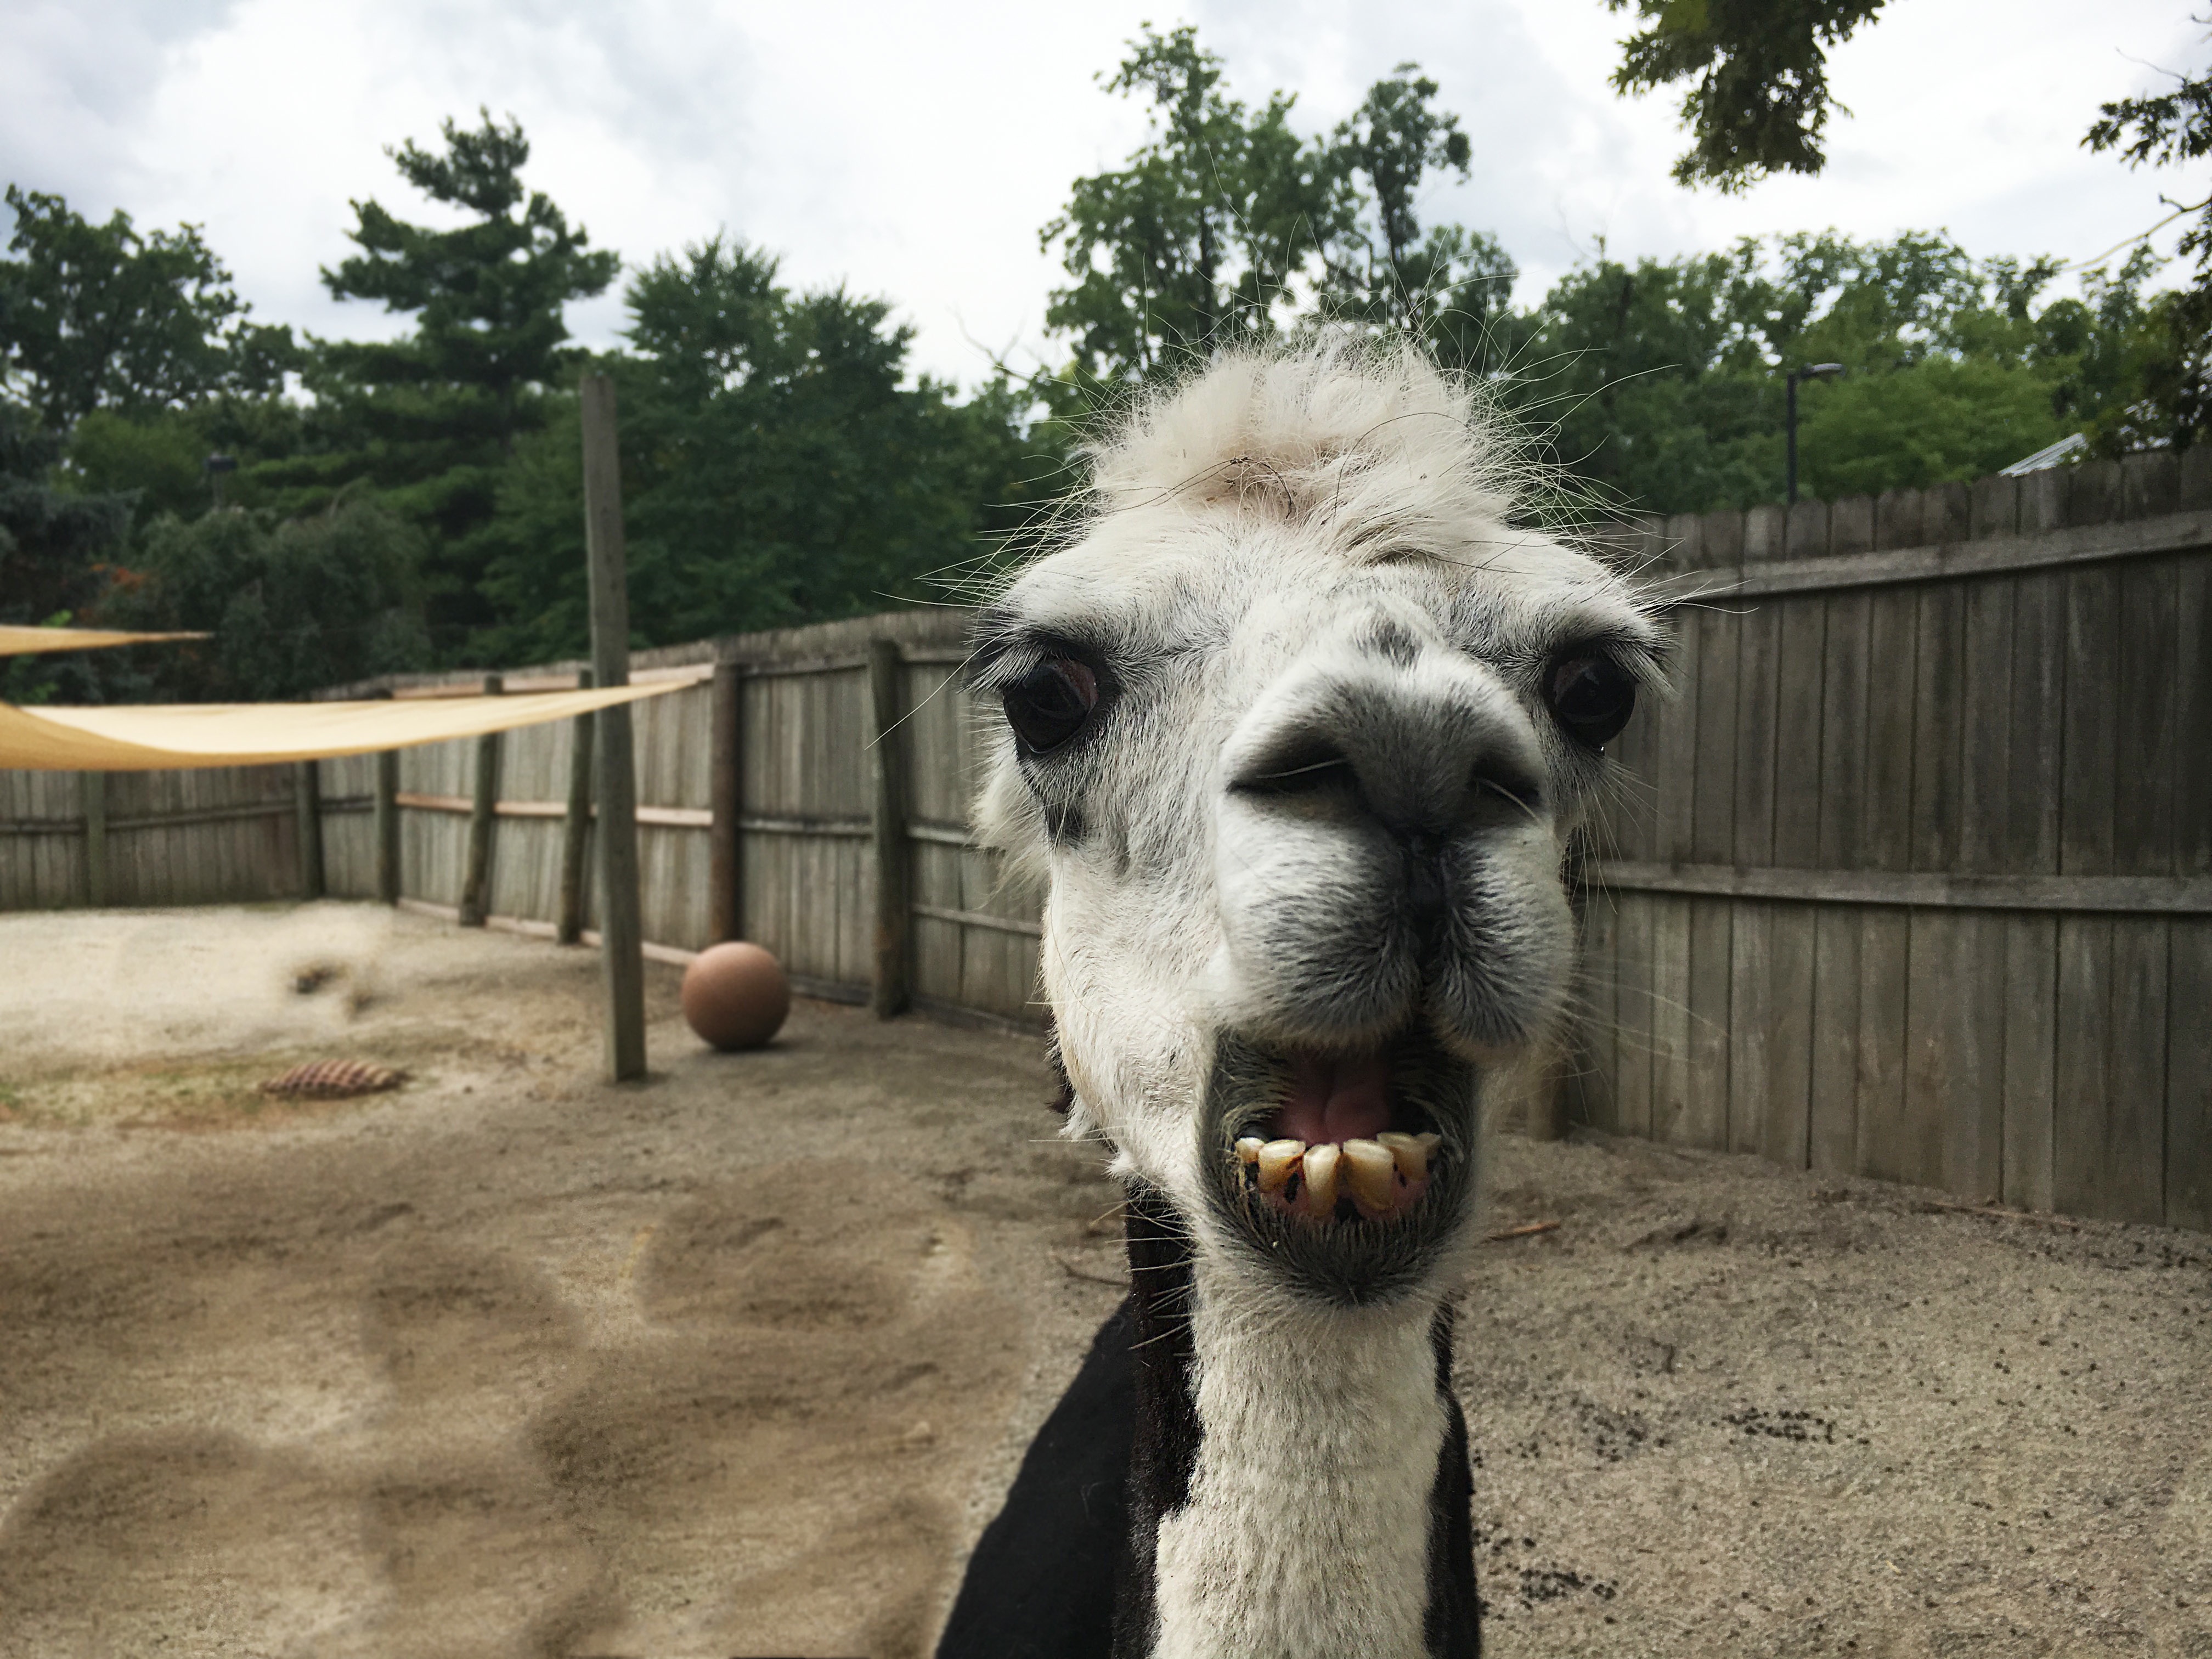
camel, mammal, fauna, llama, alpaca, vertebrate, camel like mammal, arabian camel